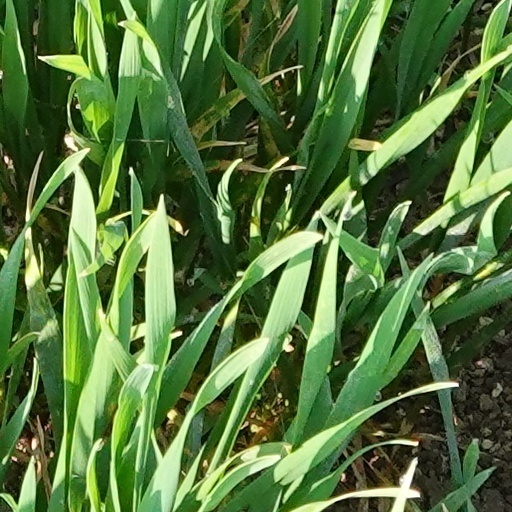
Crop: wheat